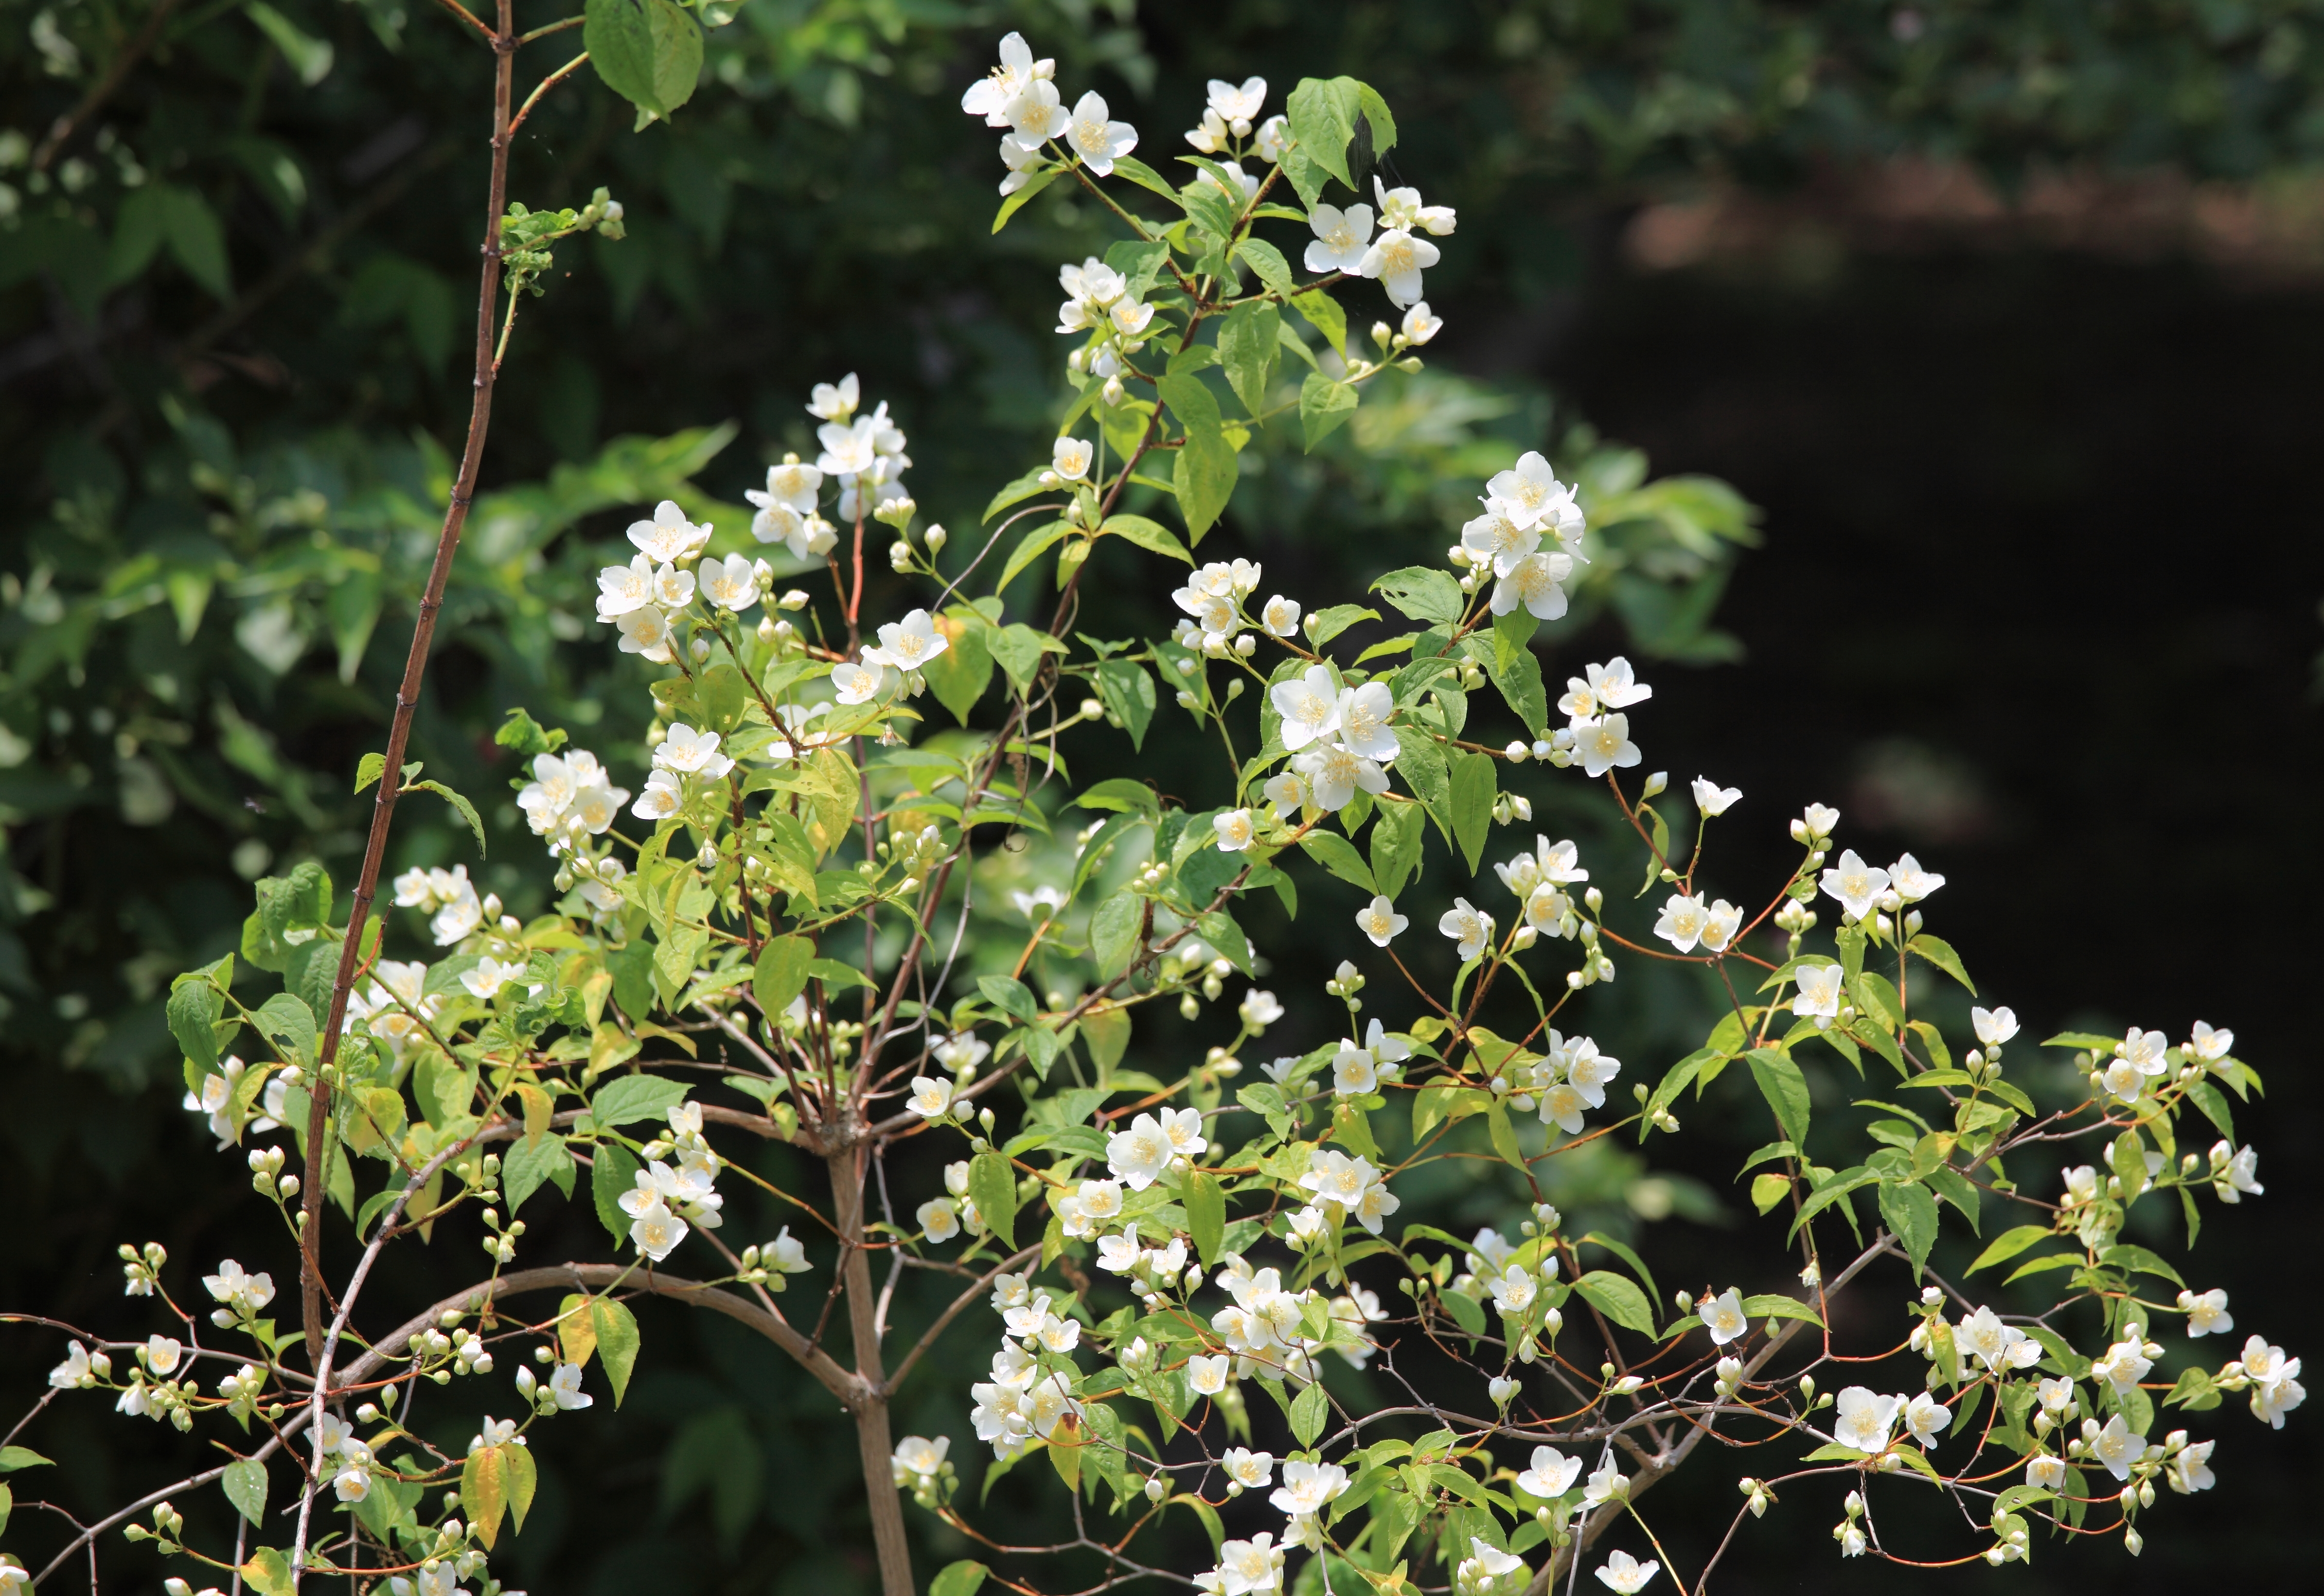
branch, blossom, plant, flower, high, herb, produce, park, botany, flora, wildflower, shrub, tochigi, 5d, hires, markii, hi, res, resolution, mooka, igashira, jasmine, flowering plant, subshrub, woody plant, land plant, breckland thyme